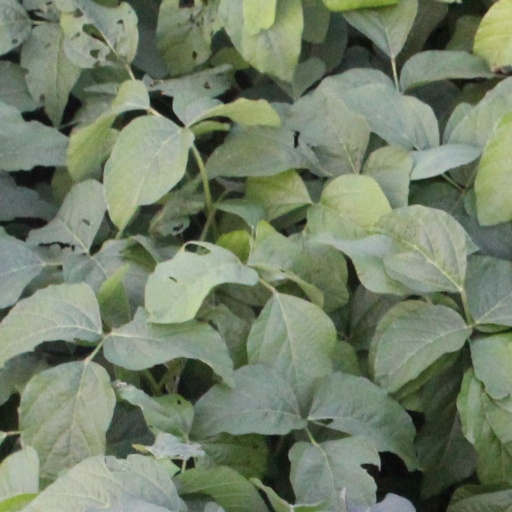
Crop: soybean